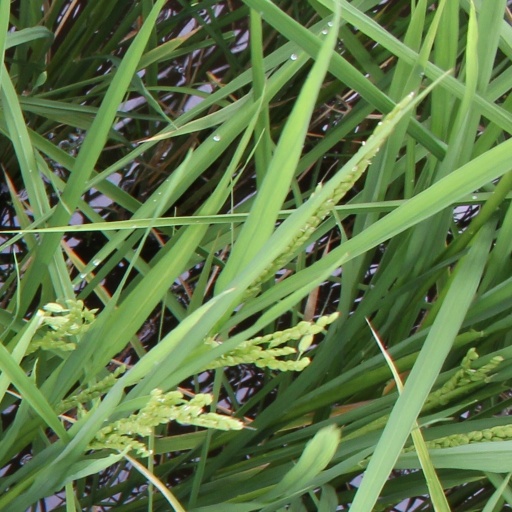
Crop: rice